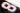
Number: 8